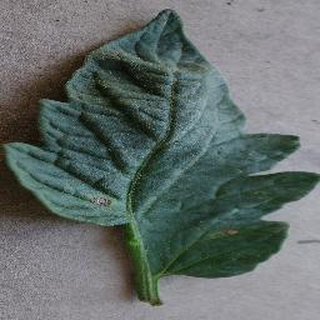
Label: tomato_early_blight